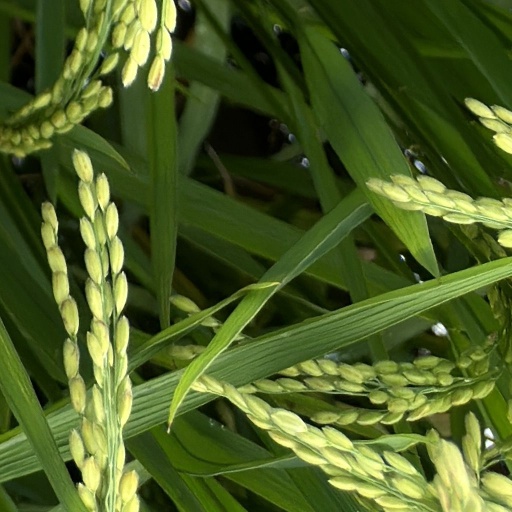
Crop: rice